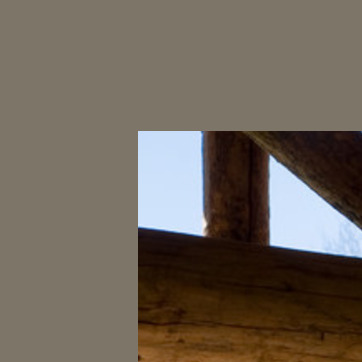
Material: sky